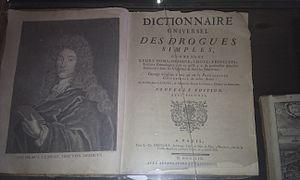
Dictionnaire universel des drogues simples par Nicolas Lémery.
Nicolas Lémery, ou Lemery dans sa forme internationale, né à Rouen le 17 novembre 1645 et mort à Paris le 19 juin 1715, est un chimiste apothicaire français, contemporain du règne du roi Louis XIV.